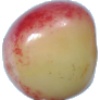
Label: Cherry Rainier 1